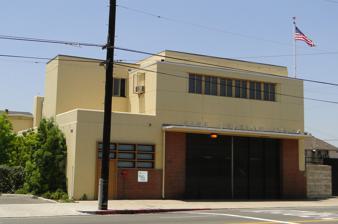
Building: Fire Station No. 14 (Los Angeles)
Country: United States of America
Year built: 1949
Historic Californian fire station United States historic place Fire Station No. 14 U.S. National Register of Historic Places Fire Station No. 14, June 2011 Show map of the Los Angeles metropolitan area Show map of California Show map of the United States Location 3401 S. Central Ave ., South Los Angeles, California Coordinates 34°00′45.22″N 118°15′24.02″W / 34.0125611°N 118.2566722°W / 34.0125611; -118.2566722 Architect Earl T. Heitschmidt Architectural style International style NRHP reference No. 09000147 Added to NRHP March 17, 2009 Fire Station No. 14 is a historic fire station in the South Los Angeles region of Los Angeles, California.  The three-story structure was designed by Earl T. Heitschmidt in the International style and was built in 1949. The structure was listed on the National Register of Historic Places in 2009 pursuant to the registration requirements for fire stations set forth in a multiple property submission study, the African Americans in Los Angeles MPS.  It was the second of two all-black segregated fire stations in Los Angeles.  According to the Registration Form supporting the station's listing on the National Register, "All-black fire stations were simultaneous representations of racial segregation and sources of community pride." See also Los Angeles Fire Department – Fire department of the city of Los Angeles, California, U.S. Los Angeles Fire Department Museum and Memorial – building in California, United States of America Pages displaying wikidata descriptions as a fallback National Register of Historic Places listings in Los Angeles References